Migmatite

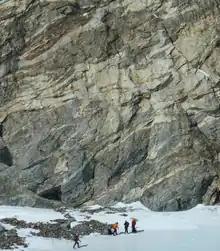
Migmatite at Maigetter Peak, Fosdick Mountains, West Antarctica

In 1795 James Hutton made some of the earliest comments on the relationship between gneiss and granite: “If granite be truly stratified, and those strata connected with the other strata of the earth, it can have no claim to originality; and the idea of primitive mountains, of late so much employed by natural philosophers, must vanish, in a more extensive view of the operations of the globe; but it is certain that granite, or a species of the same kind of stone, is thus found stratified. It is the granit feuilletée of M. de Saussure, and, if I mistake not, what is called gneis by the Germans.” The minute penetration of gneiss, schists and sedimentary deposits altered by contact-metamorphism, alternating with granitic materials along the planes of schistosity was described by Michel-Lévy, in his 1887 paper ' Sur l'Origine des Terrains Cristallins Primitifs'. He makes the following observations: “I first drew attention to the phenomenon of intimate penetration, ‘lit par lit’ of eruptive granitic and granulitic rocks that follow the schistosity planes of gneisses and schists ... But in between, in the contact zones Immediately above eruptive rock, quartz and feldspars insert themselves, bed by bed, between the leaves of the micaceous shales; it started from a detrital shale, now we find it definitively transformed into a recent gneiss, very difficult to distinguish from ancient gneiss”.